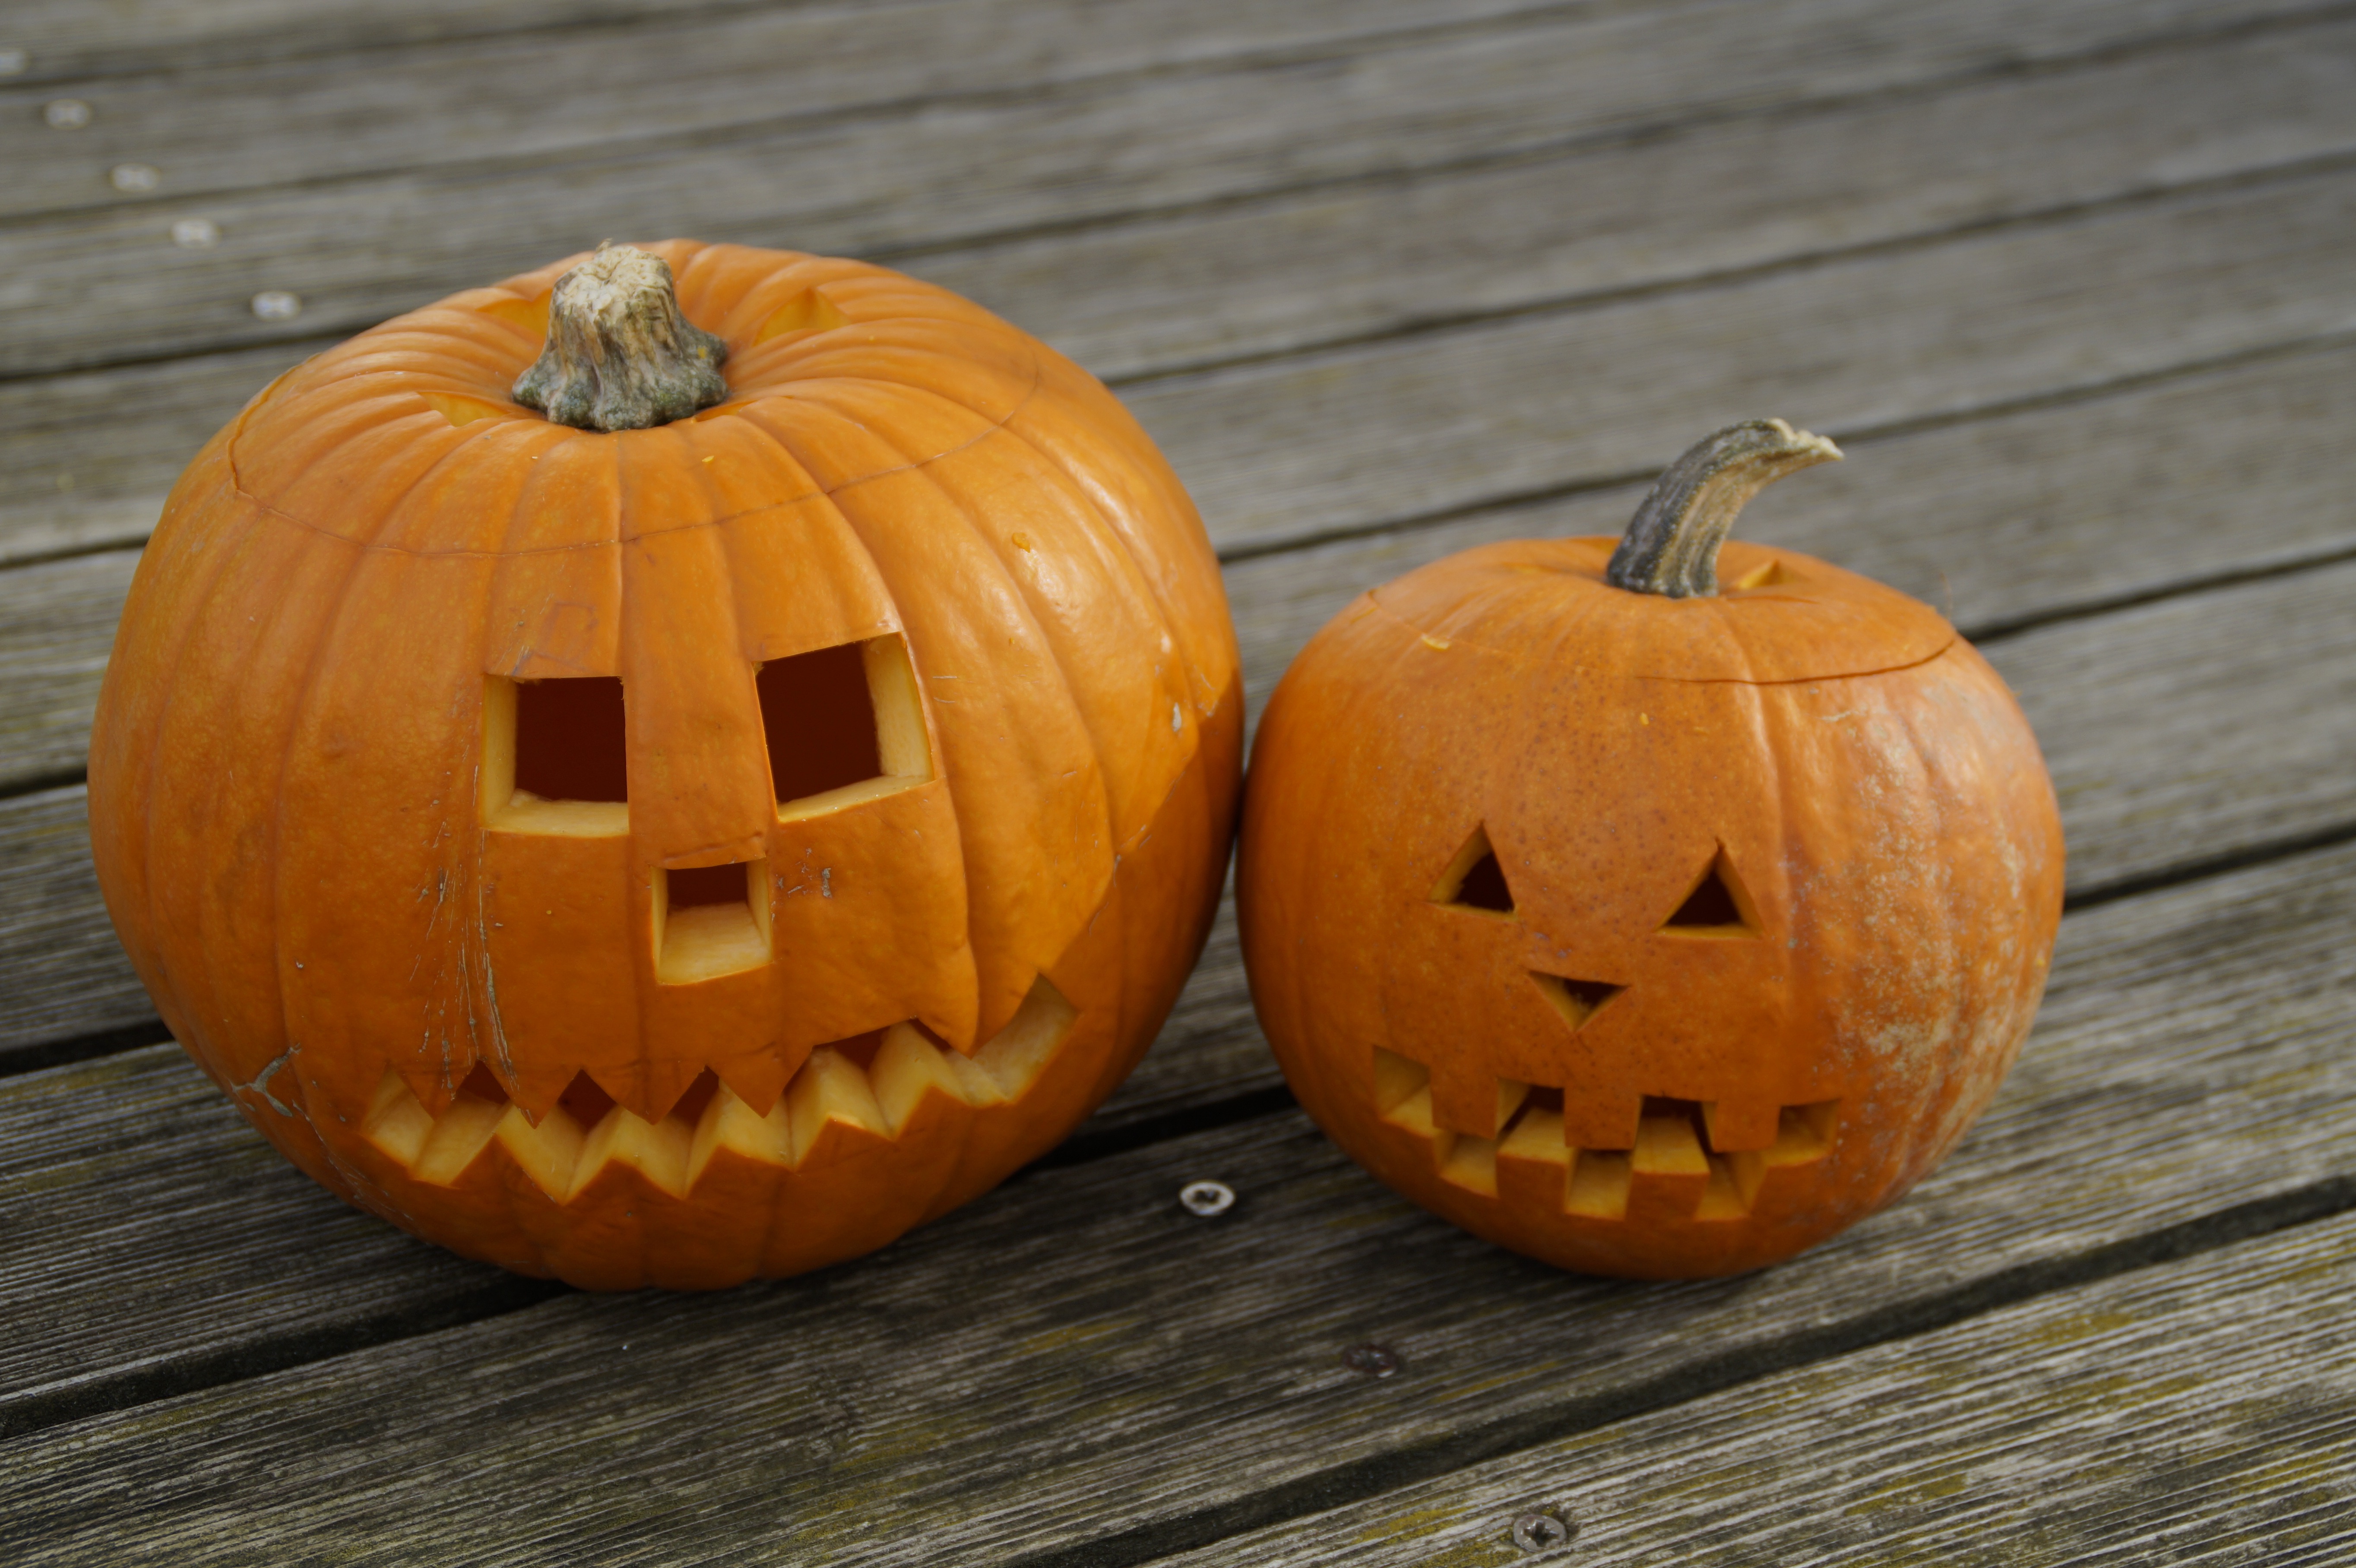
decoration, orange, vegetable, autumn, pumpkin, halloween, squash, gourd, thanksgiving, jack o lantern, face, decorative, bright, seasonal, creepy, calabaza, faces, carving, pumpkins, cucurbita, pumpkin ghost, pumpkin ghosts, autumn decoration, halloweenkuerbis, winter squash, cucumber gourd and melon family